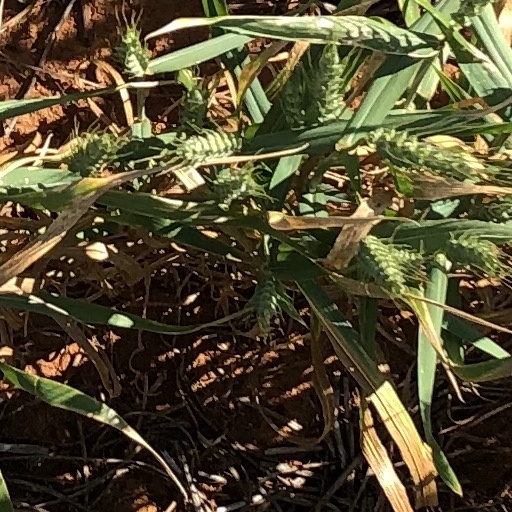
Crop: wheat